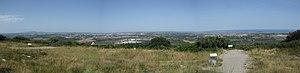
Panorama depuis l'ermitage Saint Baudille, sur la montagne de la gardiole, Hérault, France
Le massif de la Gardiole est un massif situé dans l'Hérault entre Montpellier et Sète et longeant la mer Méditerranée. Il constitue l'une des dernières séries de plis créés lors du Jurassique.